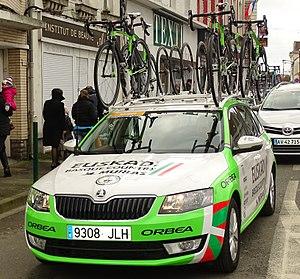
Reportage réalisé le dimanche 6 mars à l'occasion du départ et de l'arrivée du Grand Prix de Lillers-Souvenir Bruno Comini 2016 à Lillers, Pas-de-Calais, Nord-Pas-de-Calais, France.